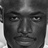
Emotion: neutral